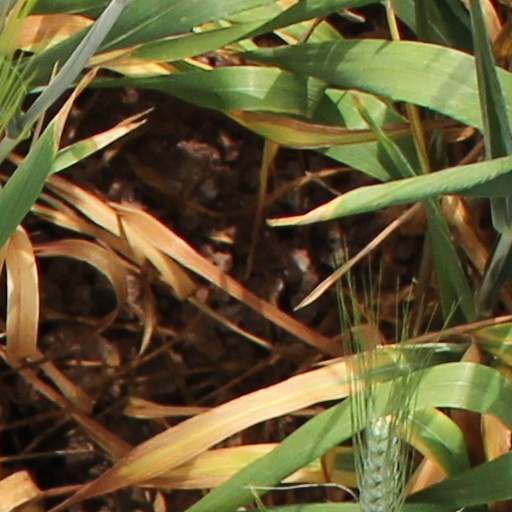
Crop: wheat